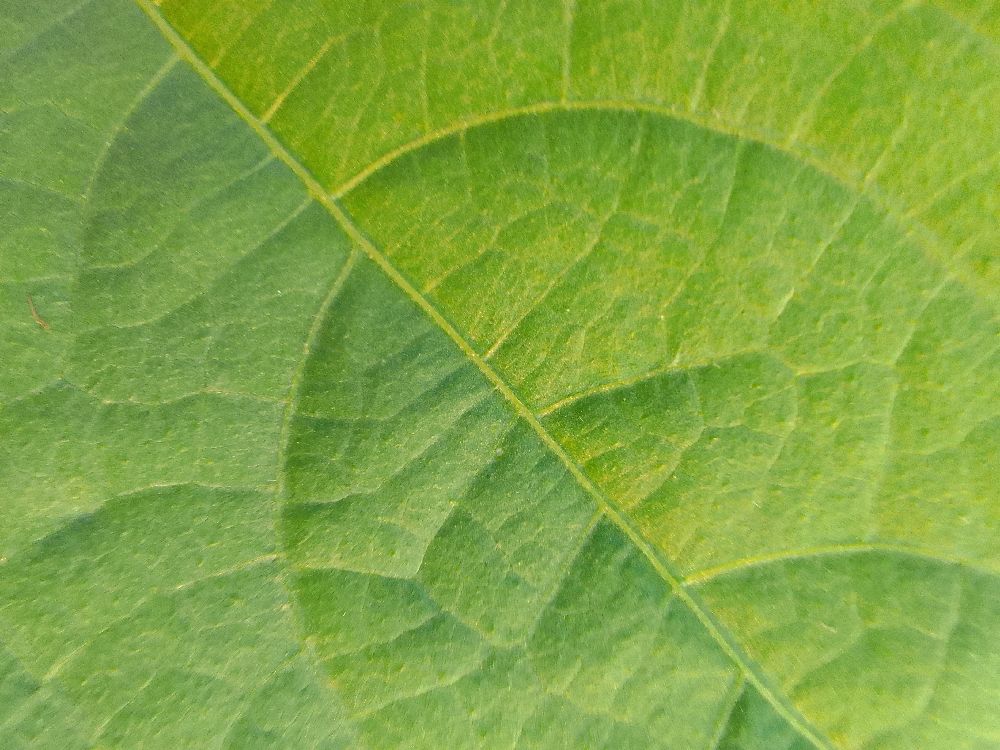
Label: healthy